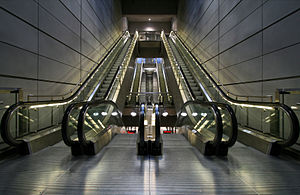
Københavns Metro / Konstruktion / Tunnelstationer
Rulletrappe på Amagerbro Station
Københavns Metro er et metrosystem med 39 stationer, heraf 25 underjordiske, 1 nedgravet åbent og 13 over terræn. Det nuværende system består af hhv. to sammenhængende baner, Cityringen samt Nordhavnslinjen. M1 og M2 strækker sig fra Vanløse over Frederiksberg og Indre By til Christianshavn, hvor den deler sig i til hhv. Vestamager gennem Ørestad og Københavns Lufthavn langs Amager Strandpark. M3 er en ringlinje, der forbinder Københavns Hovedbanegård med Vesterbro, Frederiksberg, Nørrebro, Østerbro samt Indre By. M4 Nordhavn går fra Københavns Hovedbanegård til Orientkaj Station, da den deler spor med cityringen er det kun Nordhavn Station og Orientkaj der er nye stationer. M1 og M2 åbnede i 2002. I 2007 forlængedes M2 til Lufthavnen, og i 2019 åbnedes Cityringen. Nordhavnsmetroen, M4, åbnede 28. marts 2020.